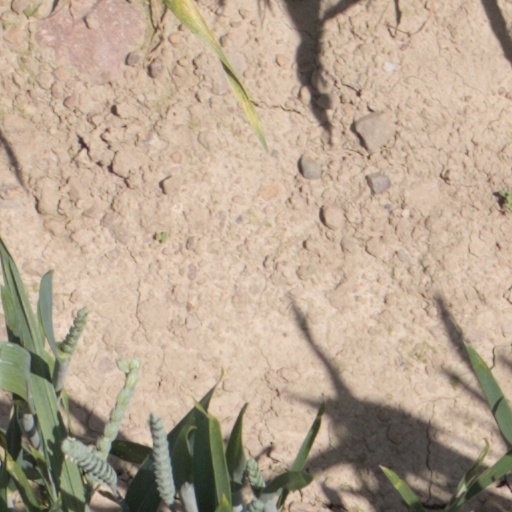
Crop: wheat